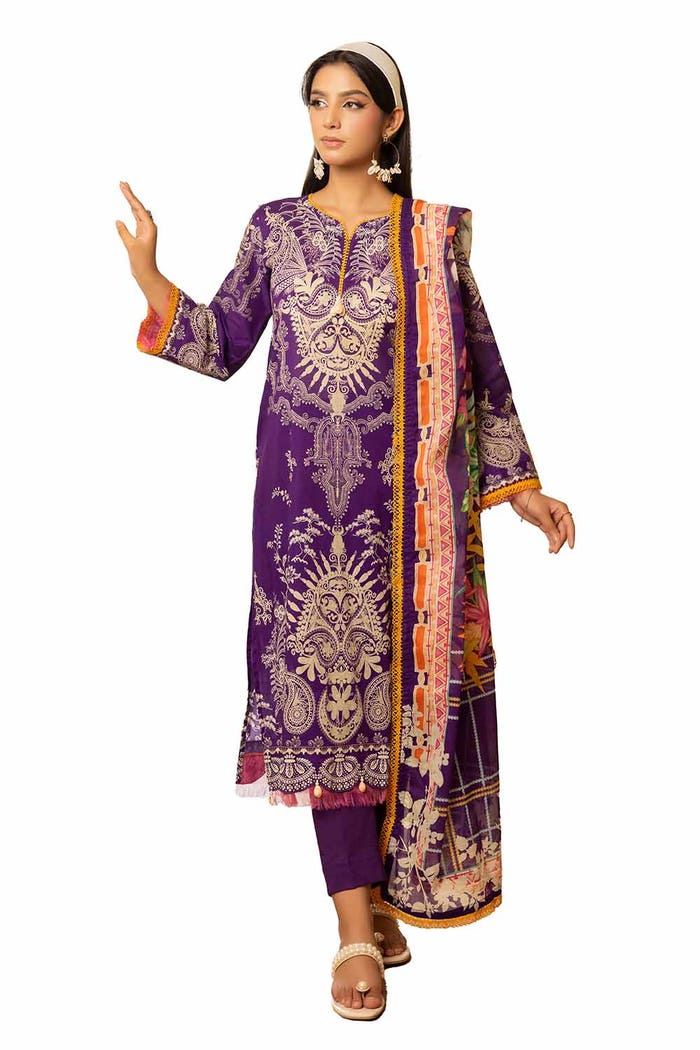
purple multi embroidered chiffon suit